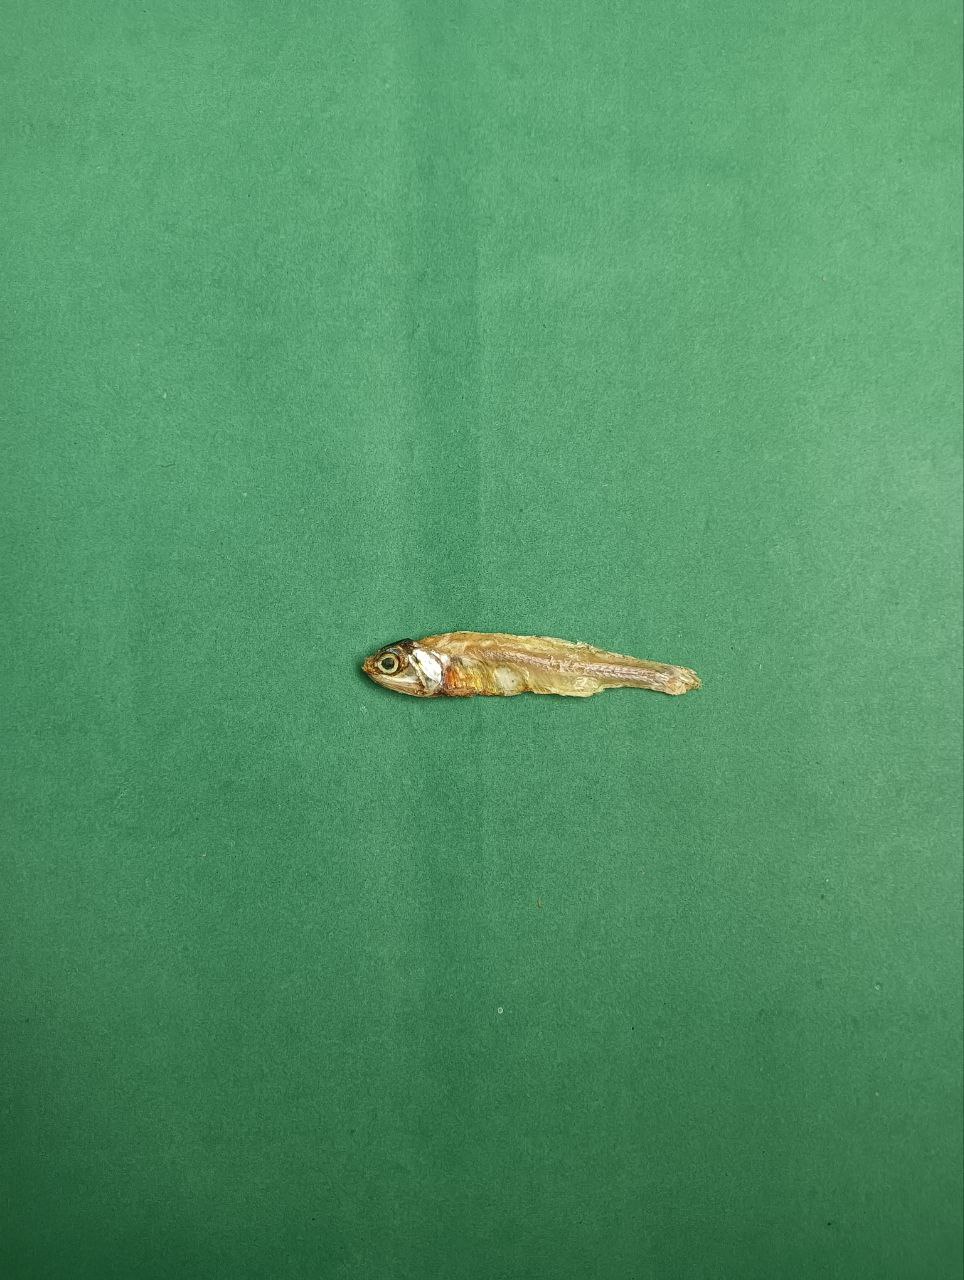
Species: narkeli